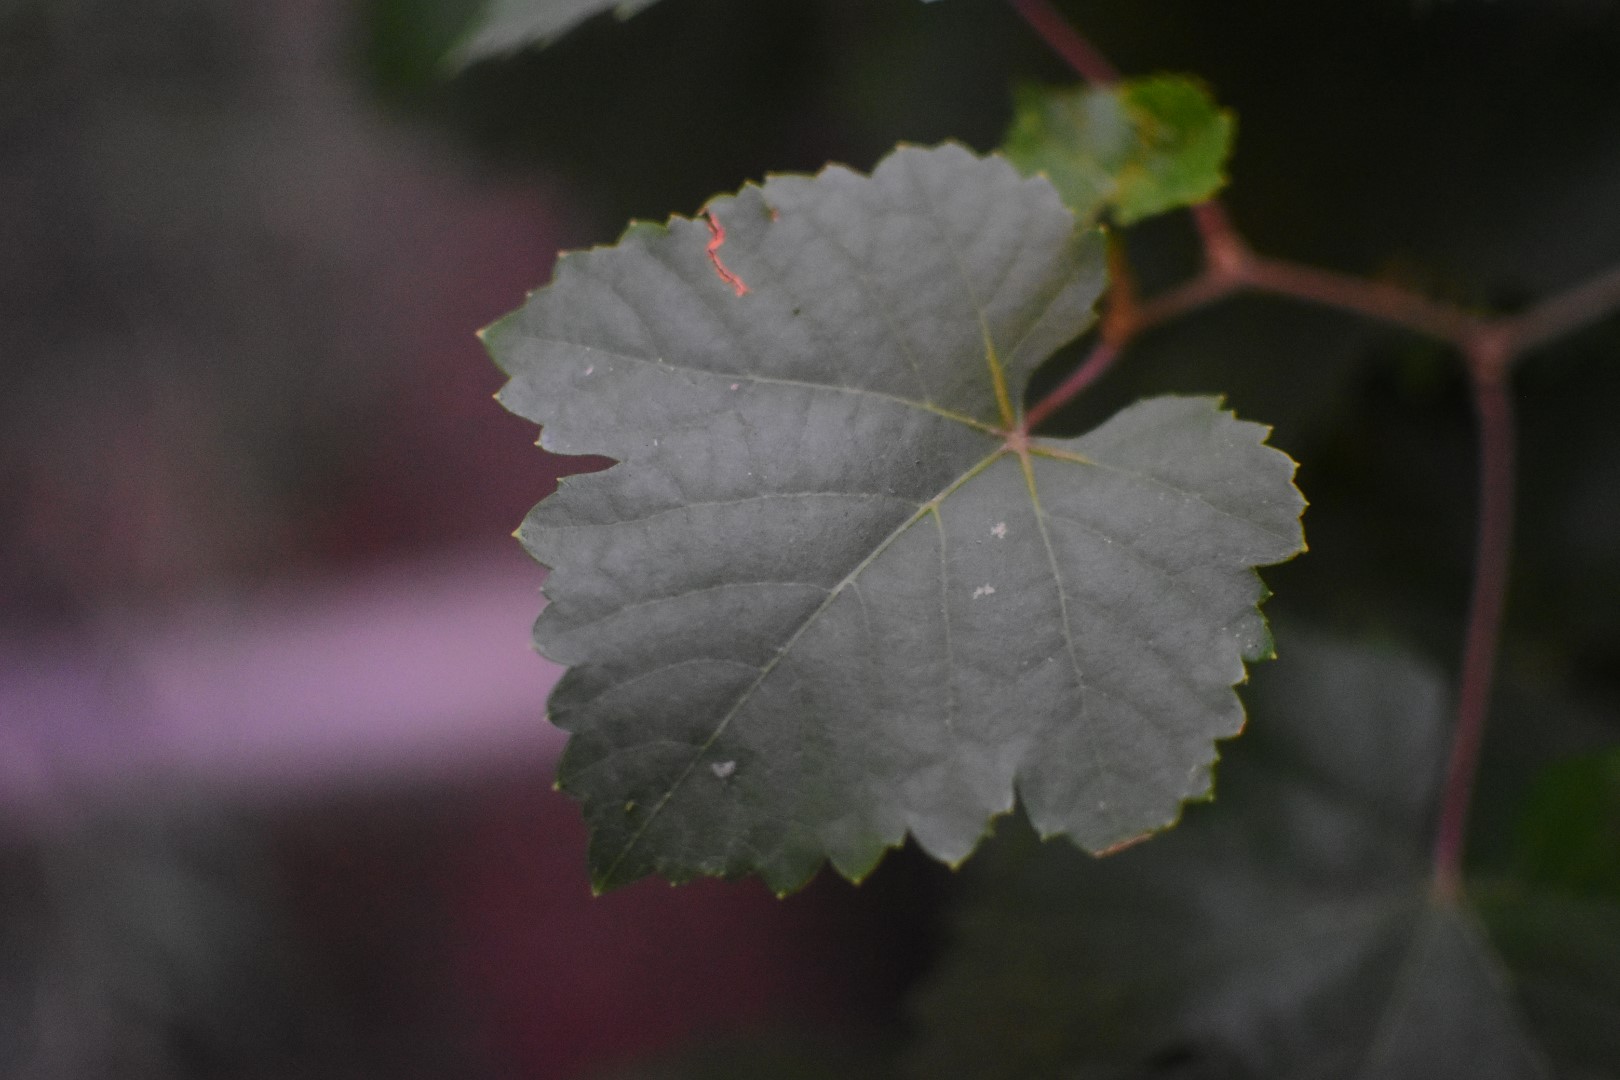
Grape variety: Aswud Balad